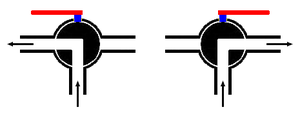
Une vis-pointeau est un robinet ou une vanne dont l'obturateur cylindrique ou conique est guidé en translation vers le corps de la bride pour couper la circulation du fluide ou en contrôler le débit. La vis-pointeau présente à sa périphérie des cannules qui permettent le rétablissement du courant de fluide dès qu'on ouvre le robinet. Ces vannes sont de facture simple et, le plus souvent, économique.